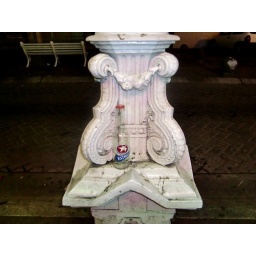
Empty beer bottle on a nicely designed street lamp base in Guadalajara, Mexico